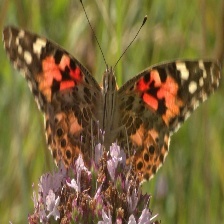
Species: PAINTED LADY
Butterfly family (ImageNet category): admiral